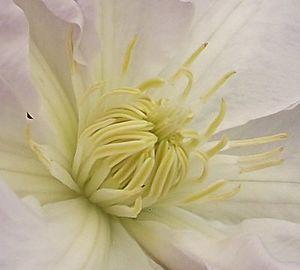
Etamine de evipo003
La clématite patens 'Evipo003' PBR & PPaf, est un cultivar de clématite obtenu en 1998 par Raymond Evison et Mogen Olesen en Angleterre. Elle porte le nom commercial de clématite Ice blue 'Evipo003' PBR & PPaf.